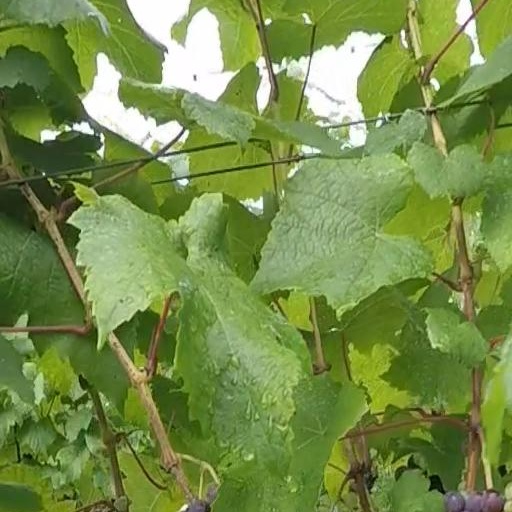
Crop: grape